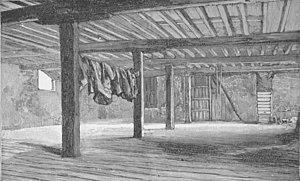
Le Bal de la Duchesse de Richmond a été organisé à Bruxelles le 15 juin 1815, la veille de la bataille de Quatre-Bras, par Charlotte Lennox, duchesse de Richmond née lady Charlotte Gordon. Son mari, Charles Lennox, commandait des troupes de réserve basées à Bruxelles, pour protéger cette ville en cas d’invasion par Napoléon Bonaparte.